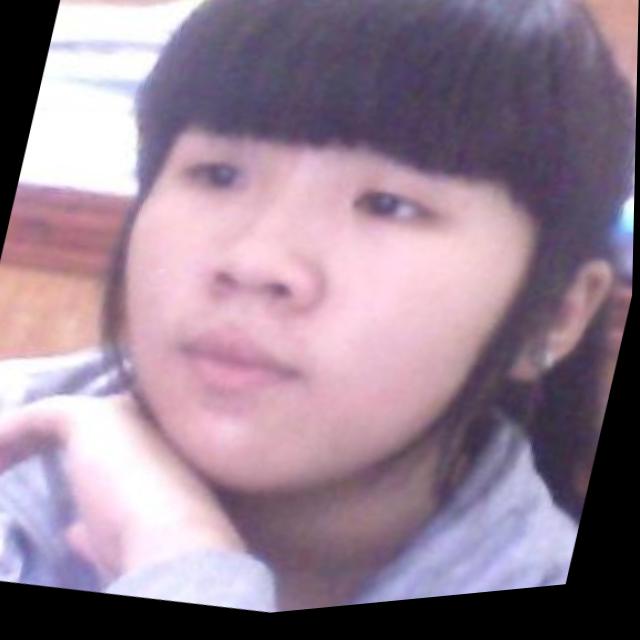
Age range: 21-44